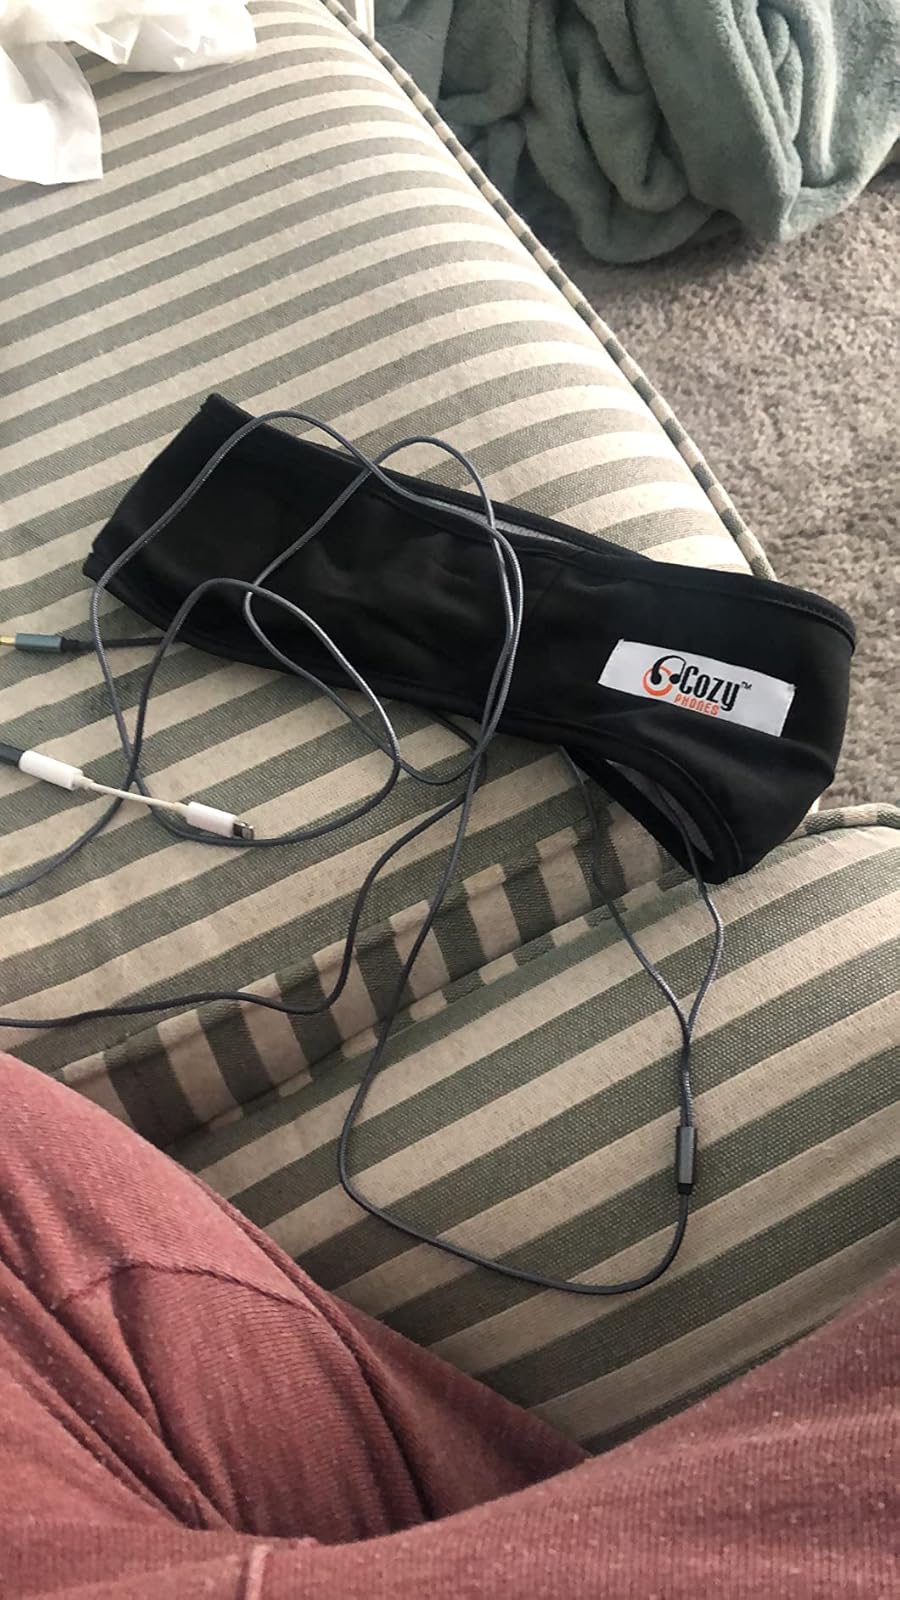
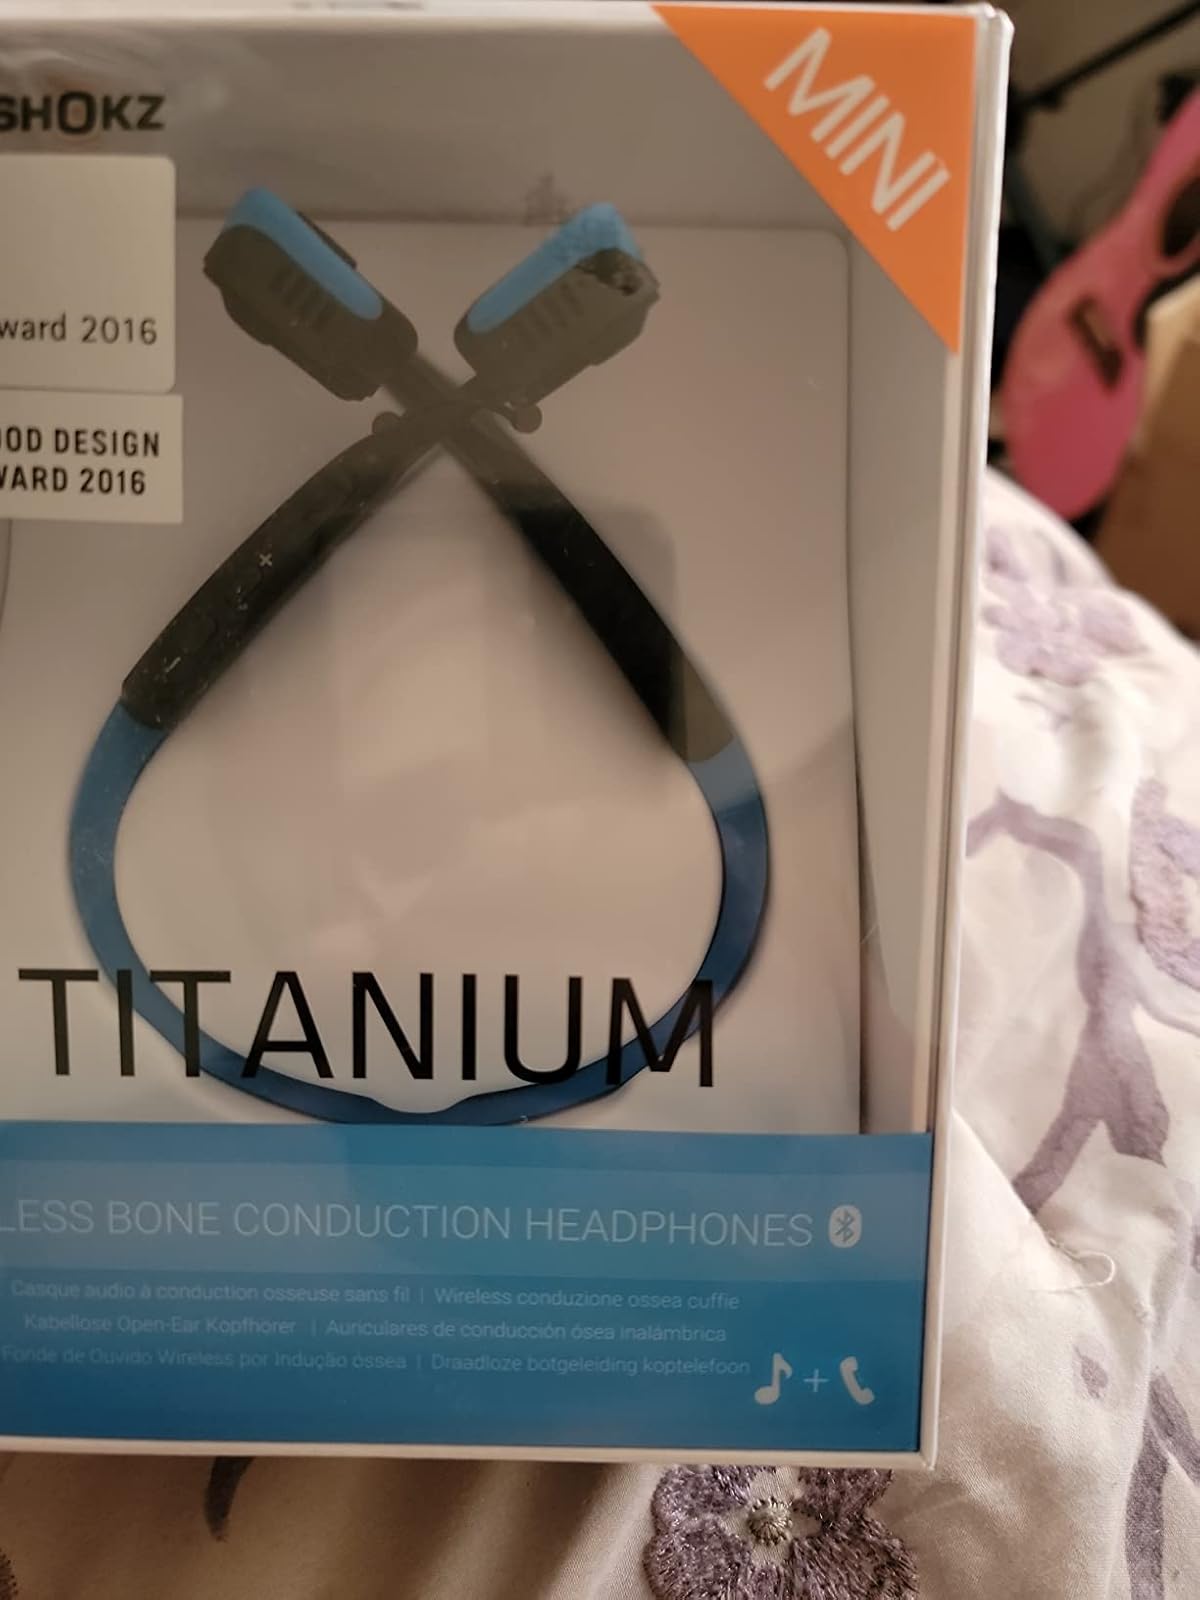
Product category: headphones
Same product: no